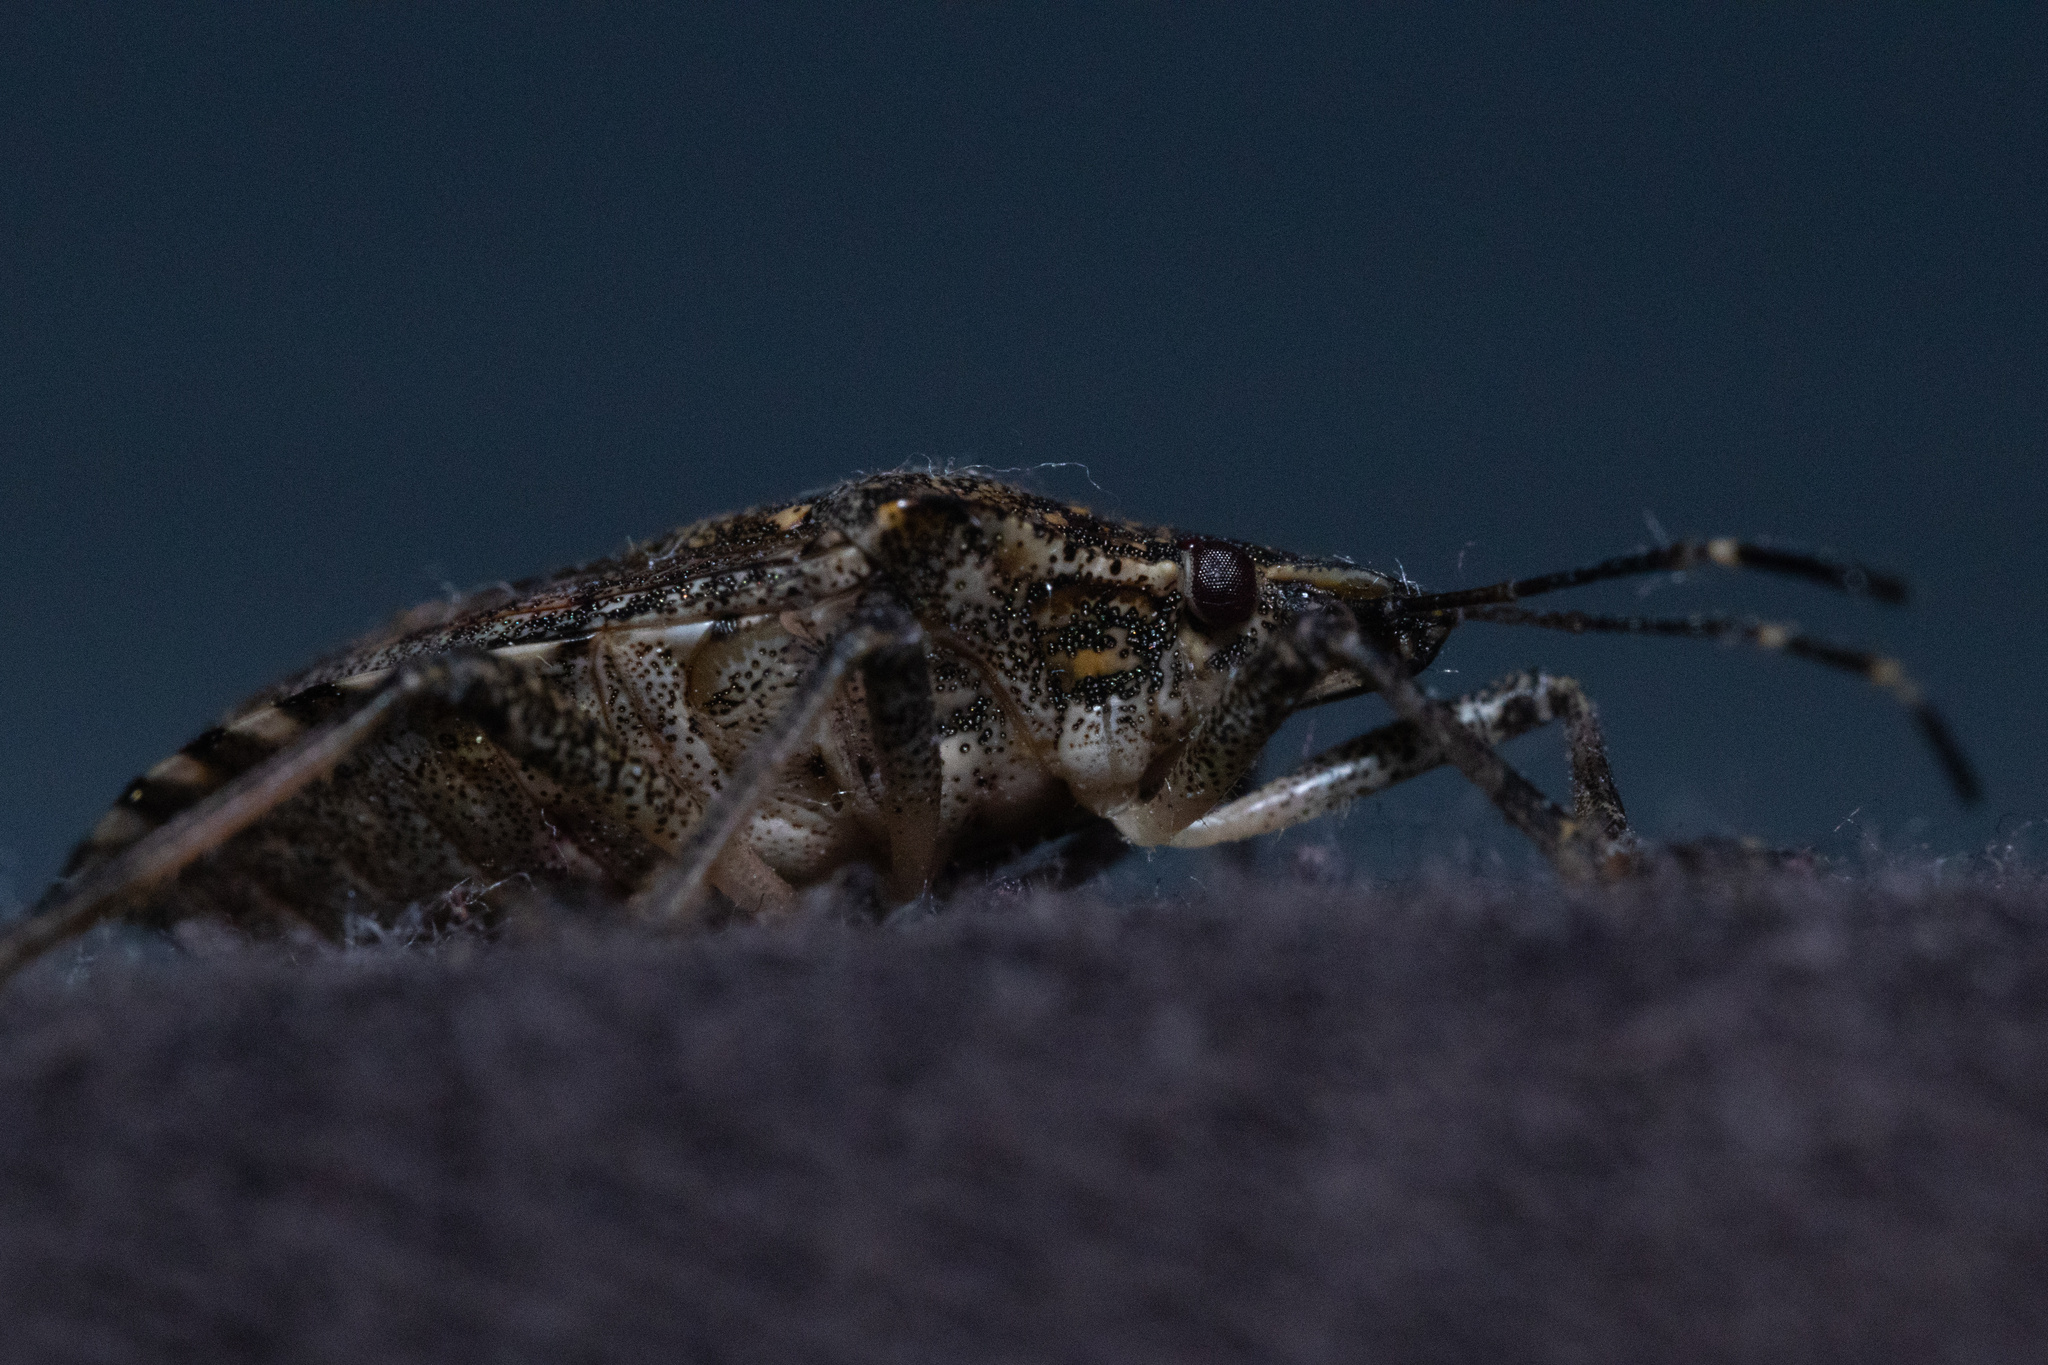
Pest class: stink_bug